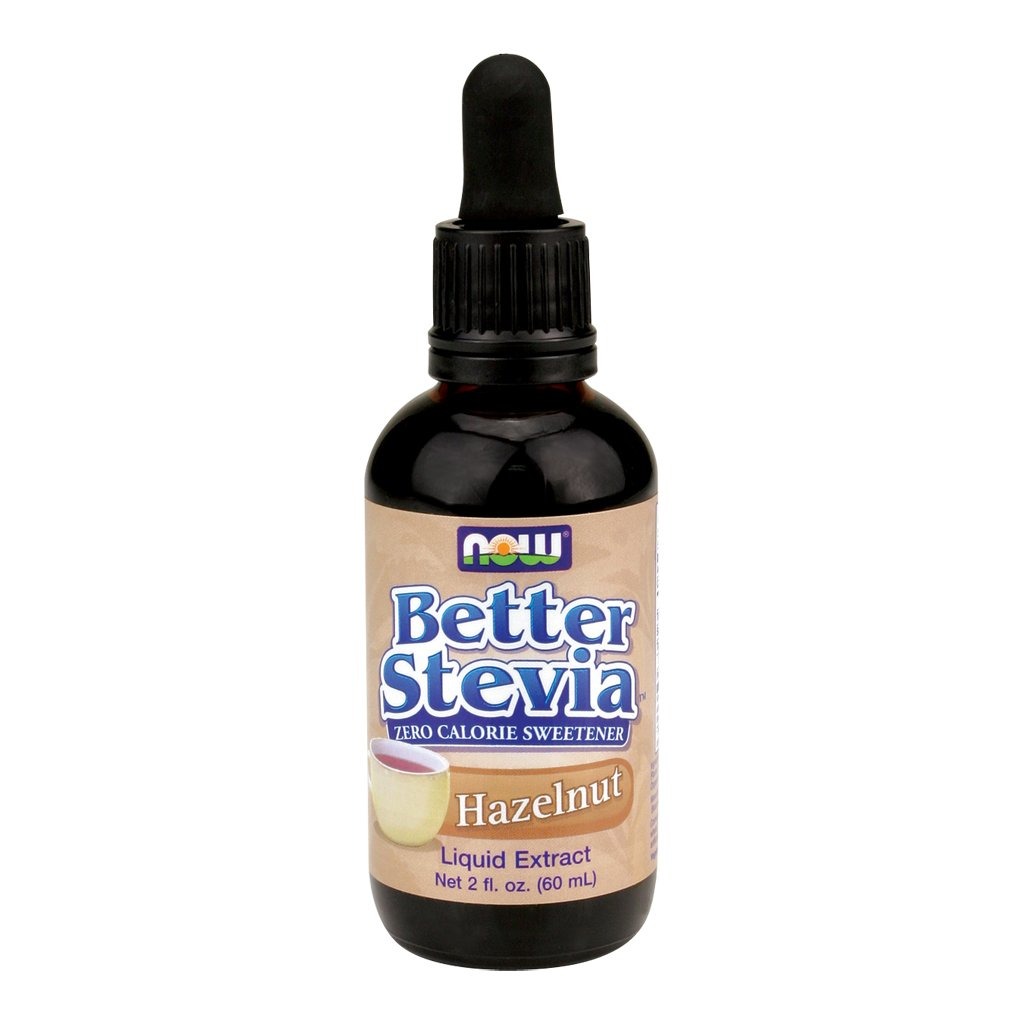
Item Name: Now Foods: Hazelnut Liquid Stevia, 2 oz (2 pack)
Bullet Point 1: Zero-Calorie Liquid Sweetener: Now Betterstevia Is A Zero-Calorie, Low Glycemic, Natural Sweetener That Makes A Perfectly Healthy Substitute For Table Sugar And Artificial Sweeteners. Use It In Keto-Friendly Drinks And Snacks!
Bullet Point 2: Tastes Great, No Calories: Unlike Chemical Sweeteners, Now Betterstevia Contains Pure Stevia Extract. Now Foods Takes Special Measures To Preserve Stevia'S Natural Qualities In This Unique, Pure, Better-Tasting Stevia.
Product Description: Zero-Calorie Liquid SweetenerDelicious BetterStevia Hazelnut Liquid is an excellent addition to your favorite beverages and is especially suited for sweetening coffees and teas - just a few drops is all you need to add a burst of flavored sweetness to any beverage, hot or cold! BetterStevia Hazelnut Liquid is now in a new convenient flip-top plastic bottle that makes it easy to dispense the perfect amount of BetterStevia with no leaking and no mess. These attractive new bottles are lightweight, portable, and easy to use.NOW BetterStevia is a zero-calorie, low glycemic, natural sweetener that makes a perfectly healthy substitute for table sugar and artificial sweeteners.Unlike chemical sweeteners, NOW BetterStevia contains a certified organic stevia extract. NOW Foods takes special measures to preserve stevia's natural qualities in this unique, better-tasting stevia.
Value: 2.0
Unit: Count

Price: 11.945